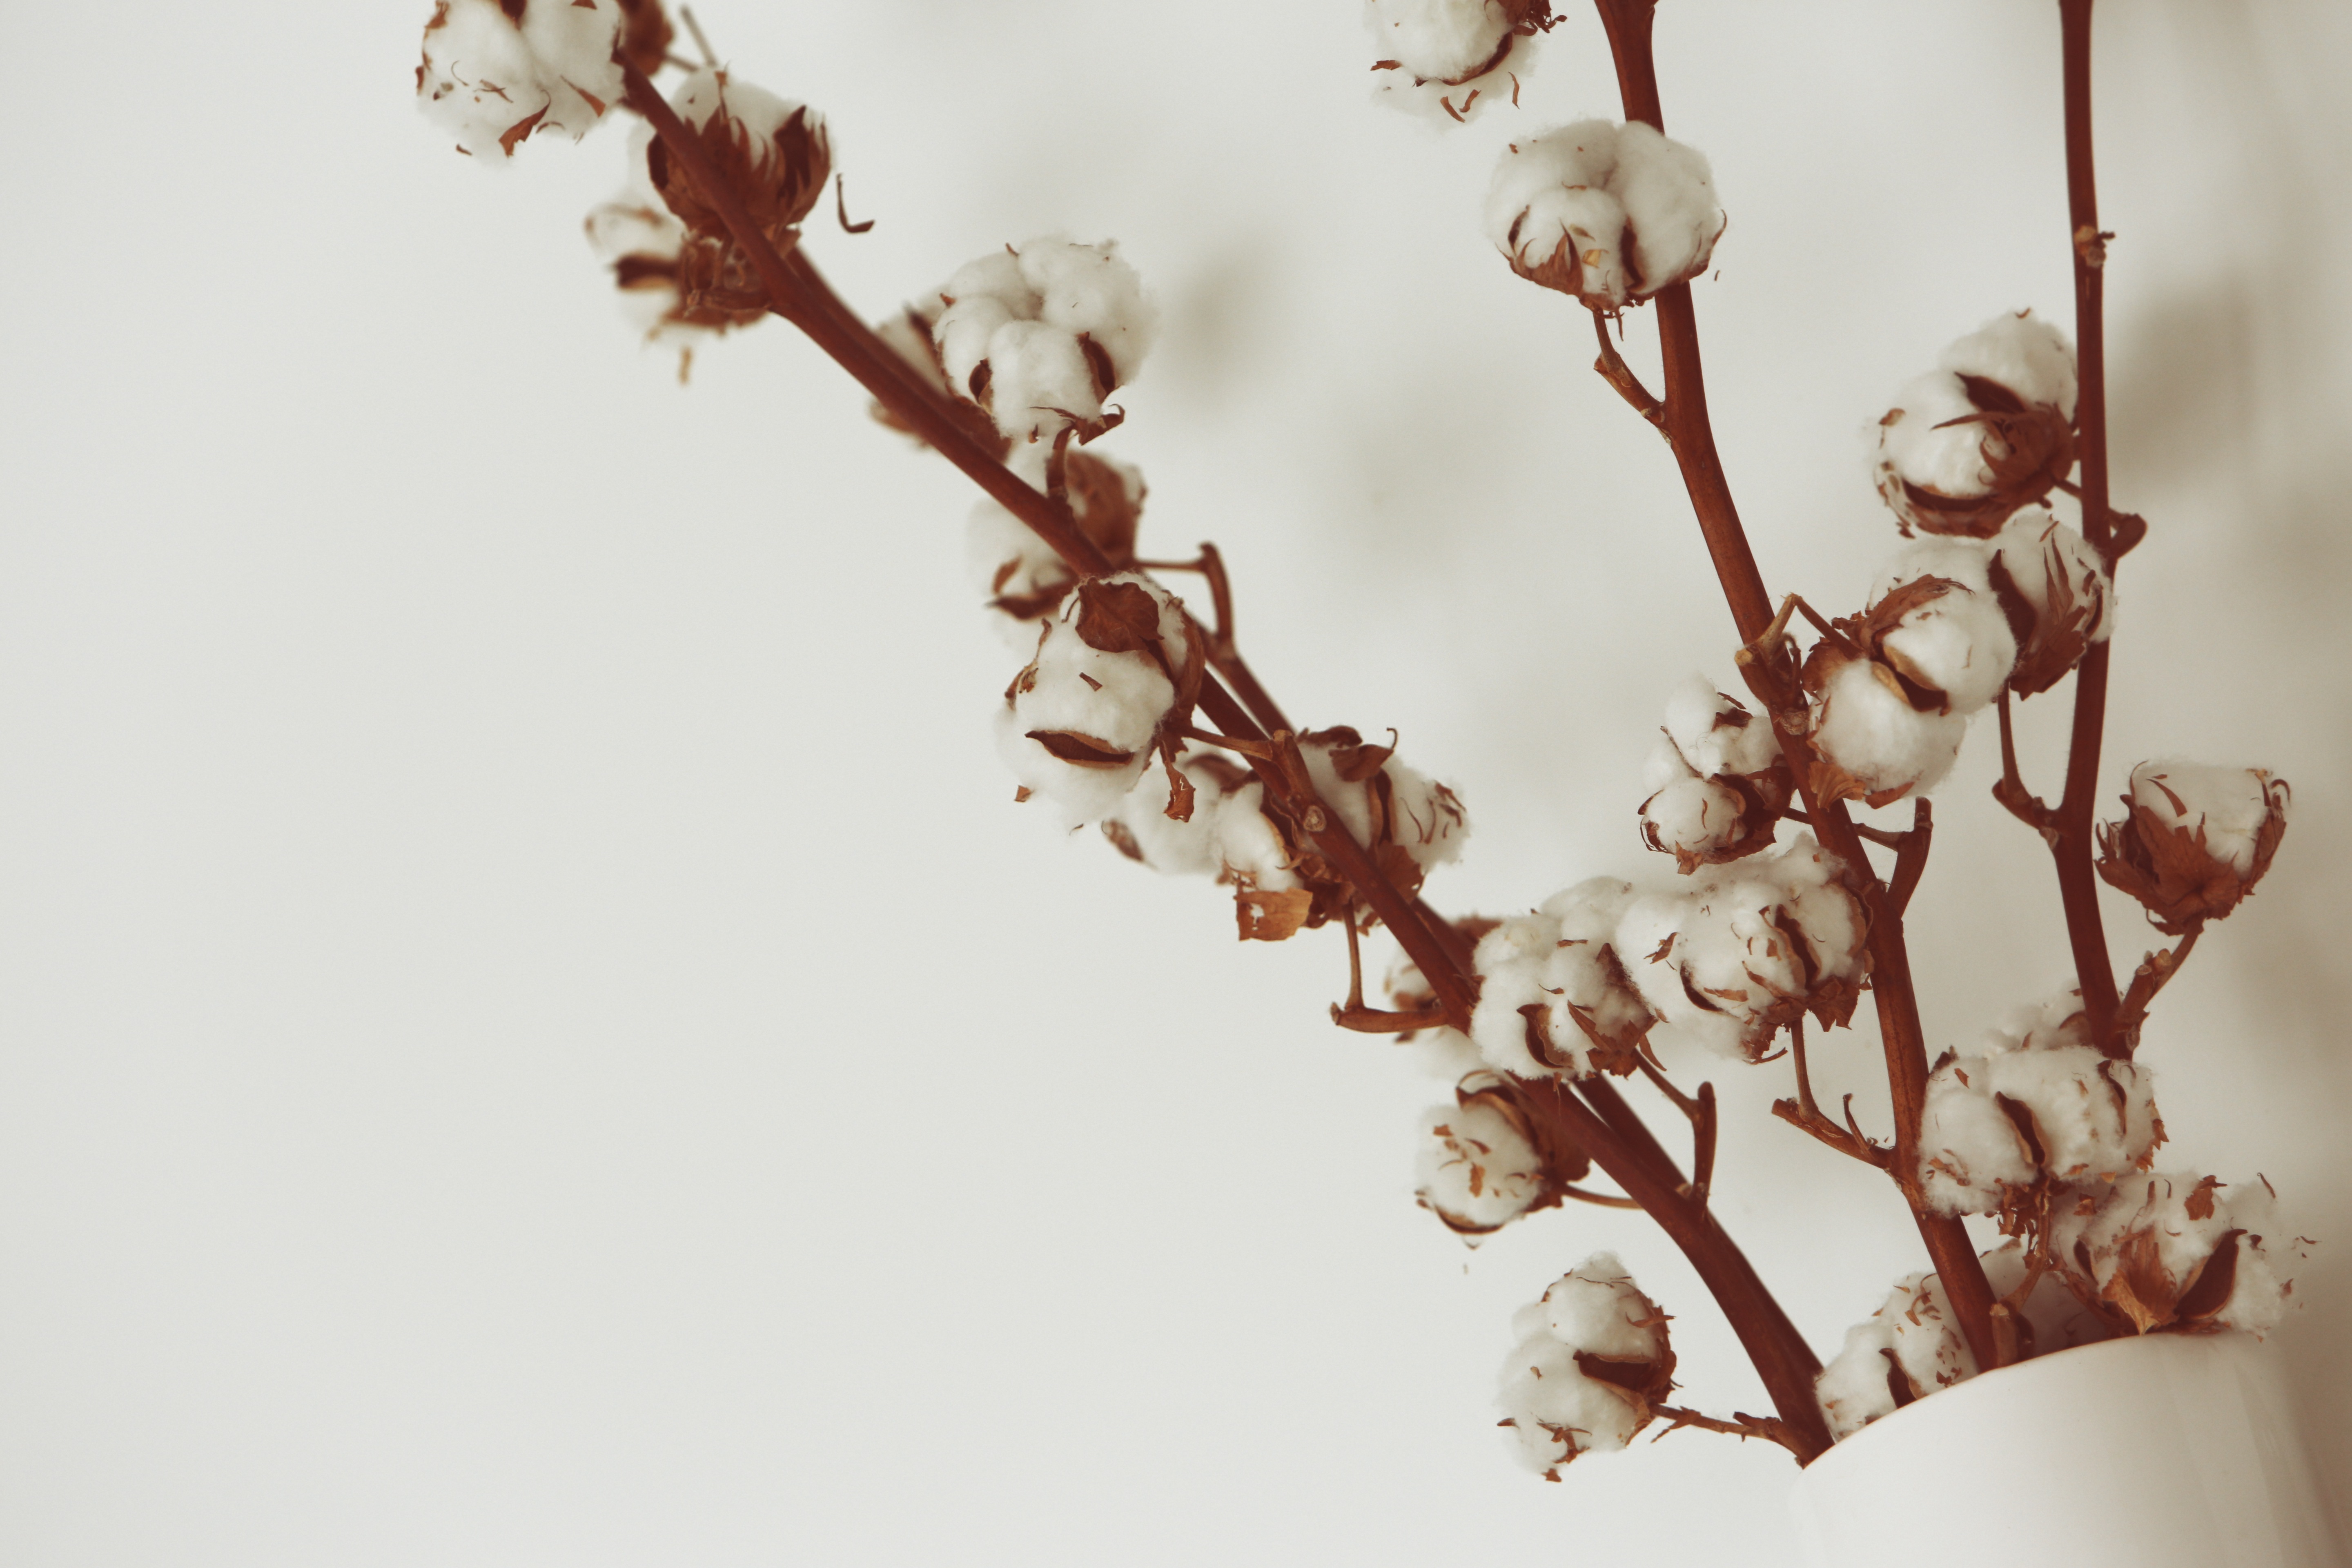
tree, branch, blossom, winter, plant, white, photography, leaf, flower, petal, vase, spring, produce, decor, flora, season, cherry blossom, twig, flowers, close up, cotton, macro photography, plant stem